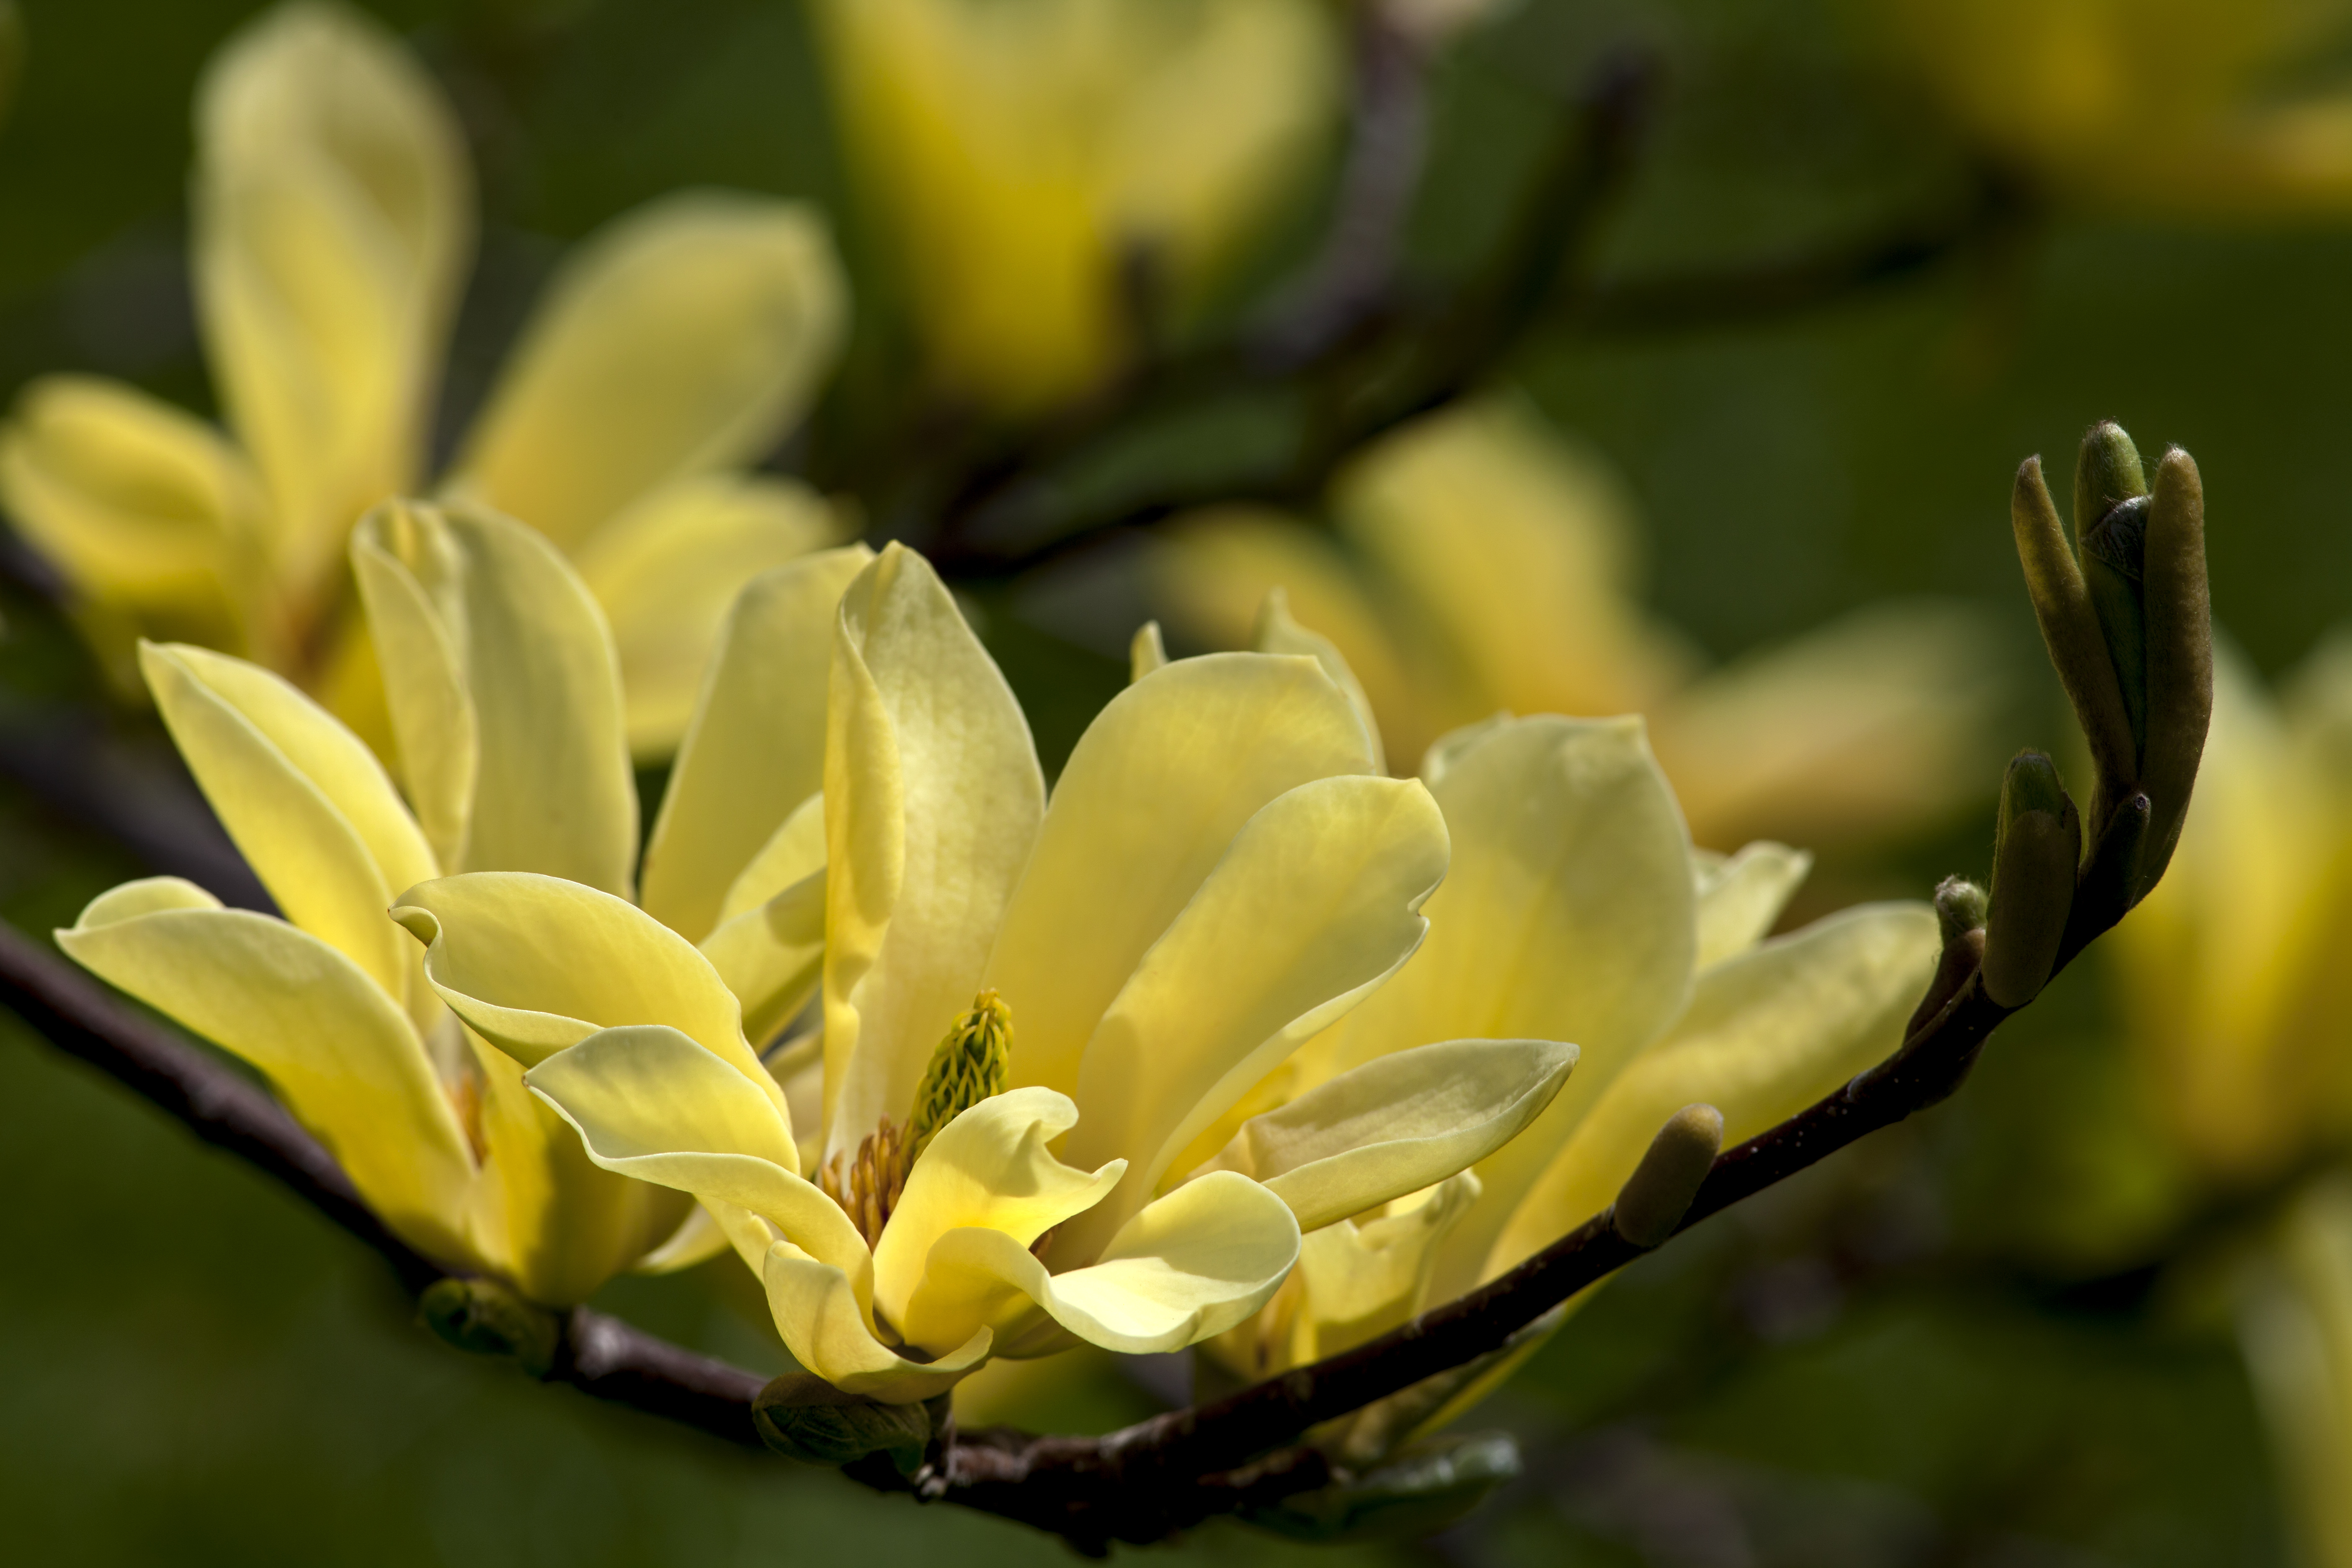
magnolia, yellow, spring, flower, plant, petal, twig, flowering plant, herbaceous plant, terrestrial plant, macro photography, plant stem, bud, natural landscape, wildflower, Forb, lily family